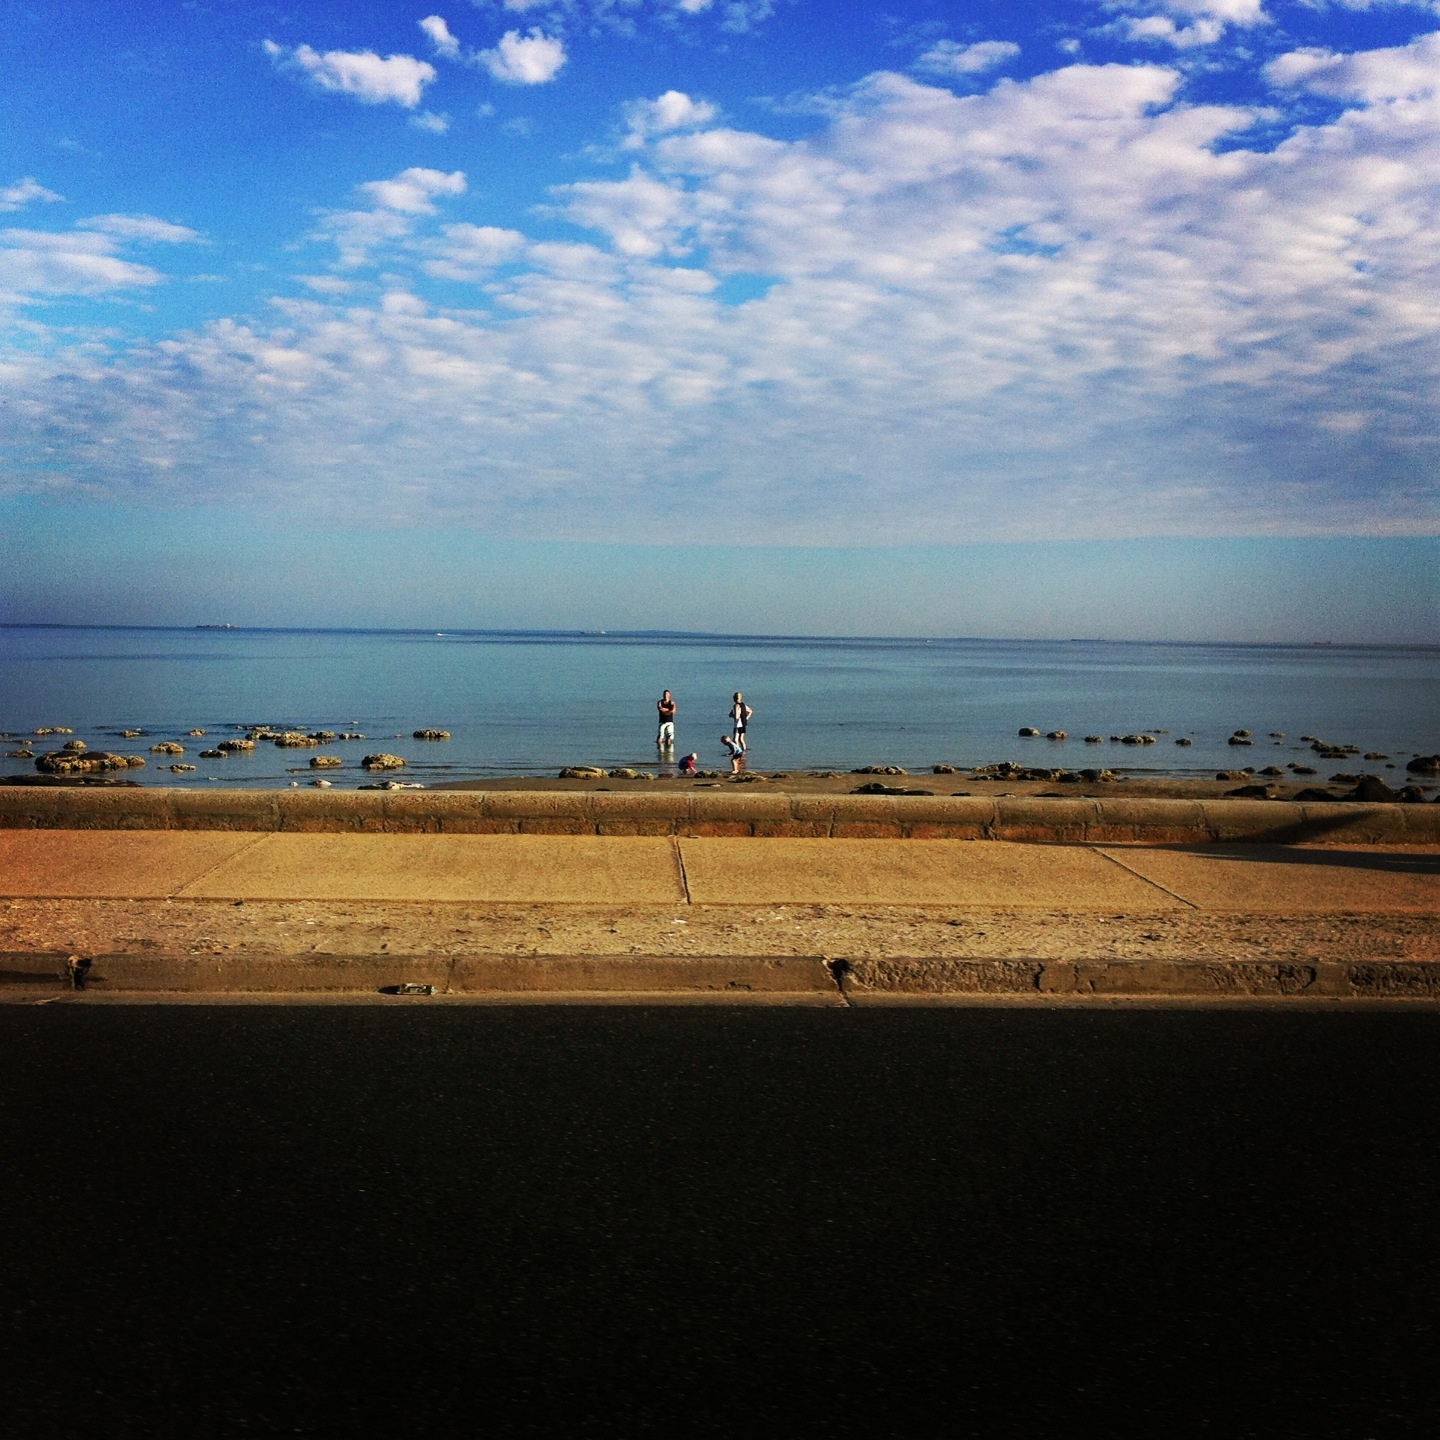
beach, sea, coast, sand, ocean, horizon, cloud, sky, sunrise, sunset, sunlight, morning, shore, wave, dawn, dusk, evening, reflection, bay, material, body of water, wind wave